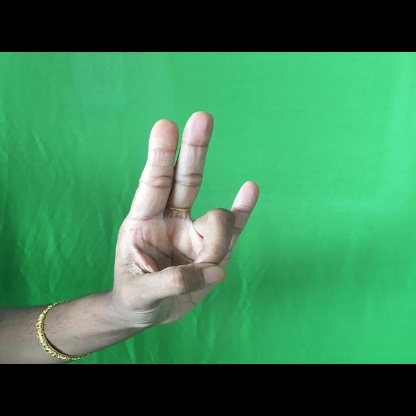
Mudra: Mayura